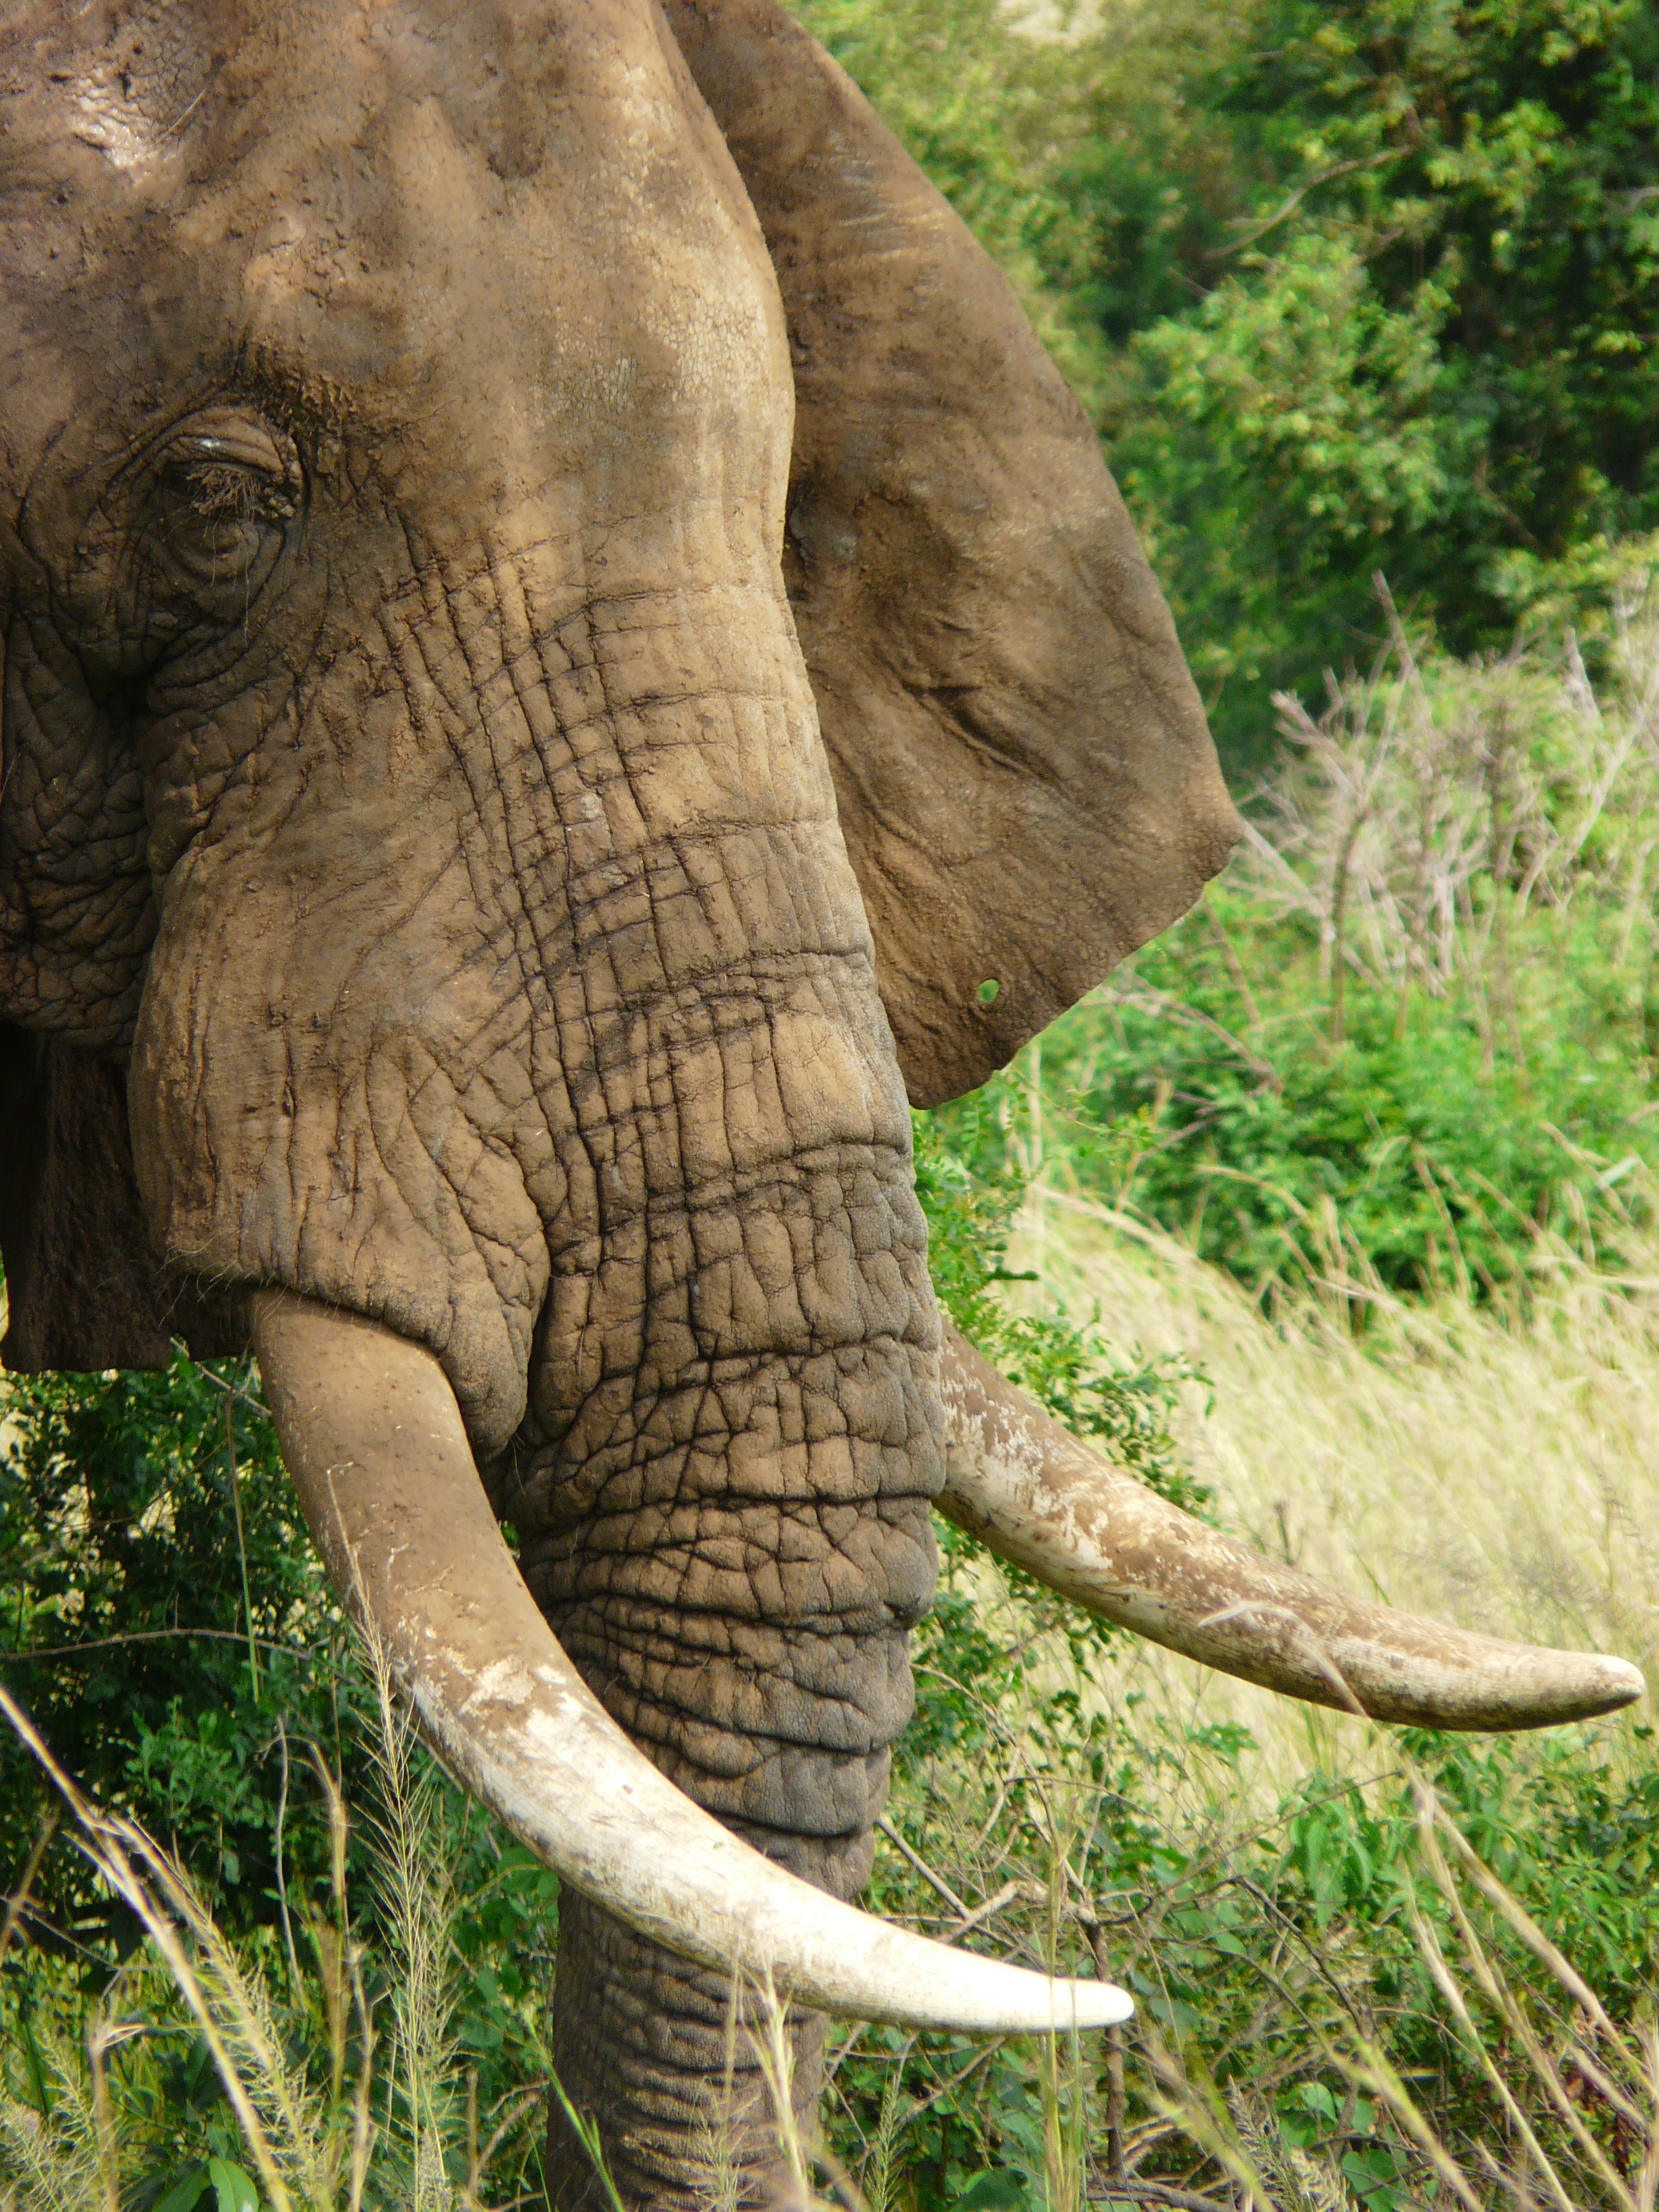
indian elephant, elephant, mammal, wildlife, fauna, elephants and mammoths, african elephant, zoo, jungle, safari